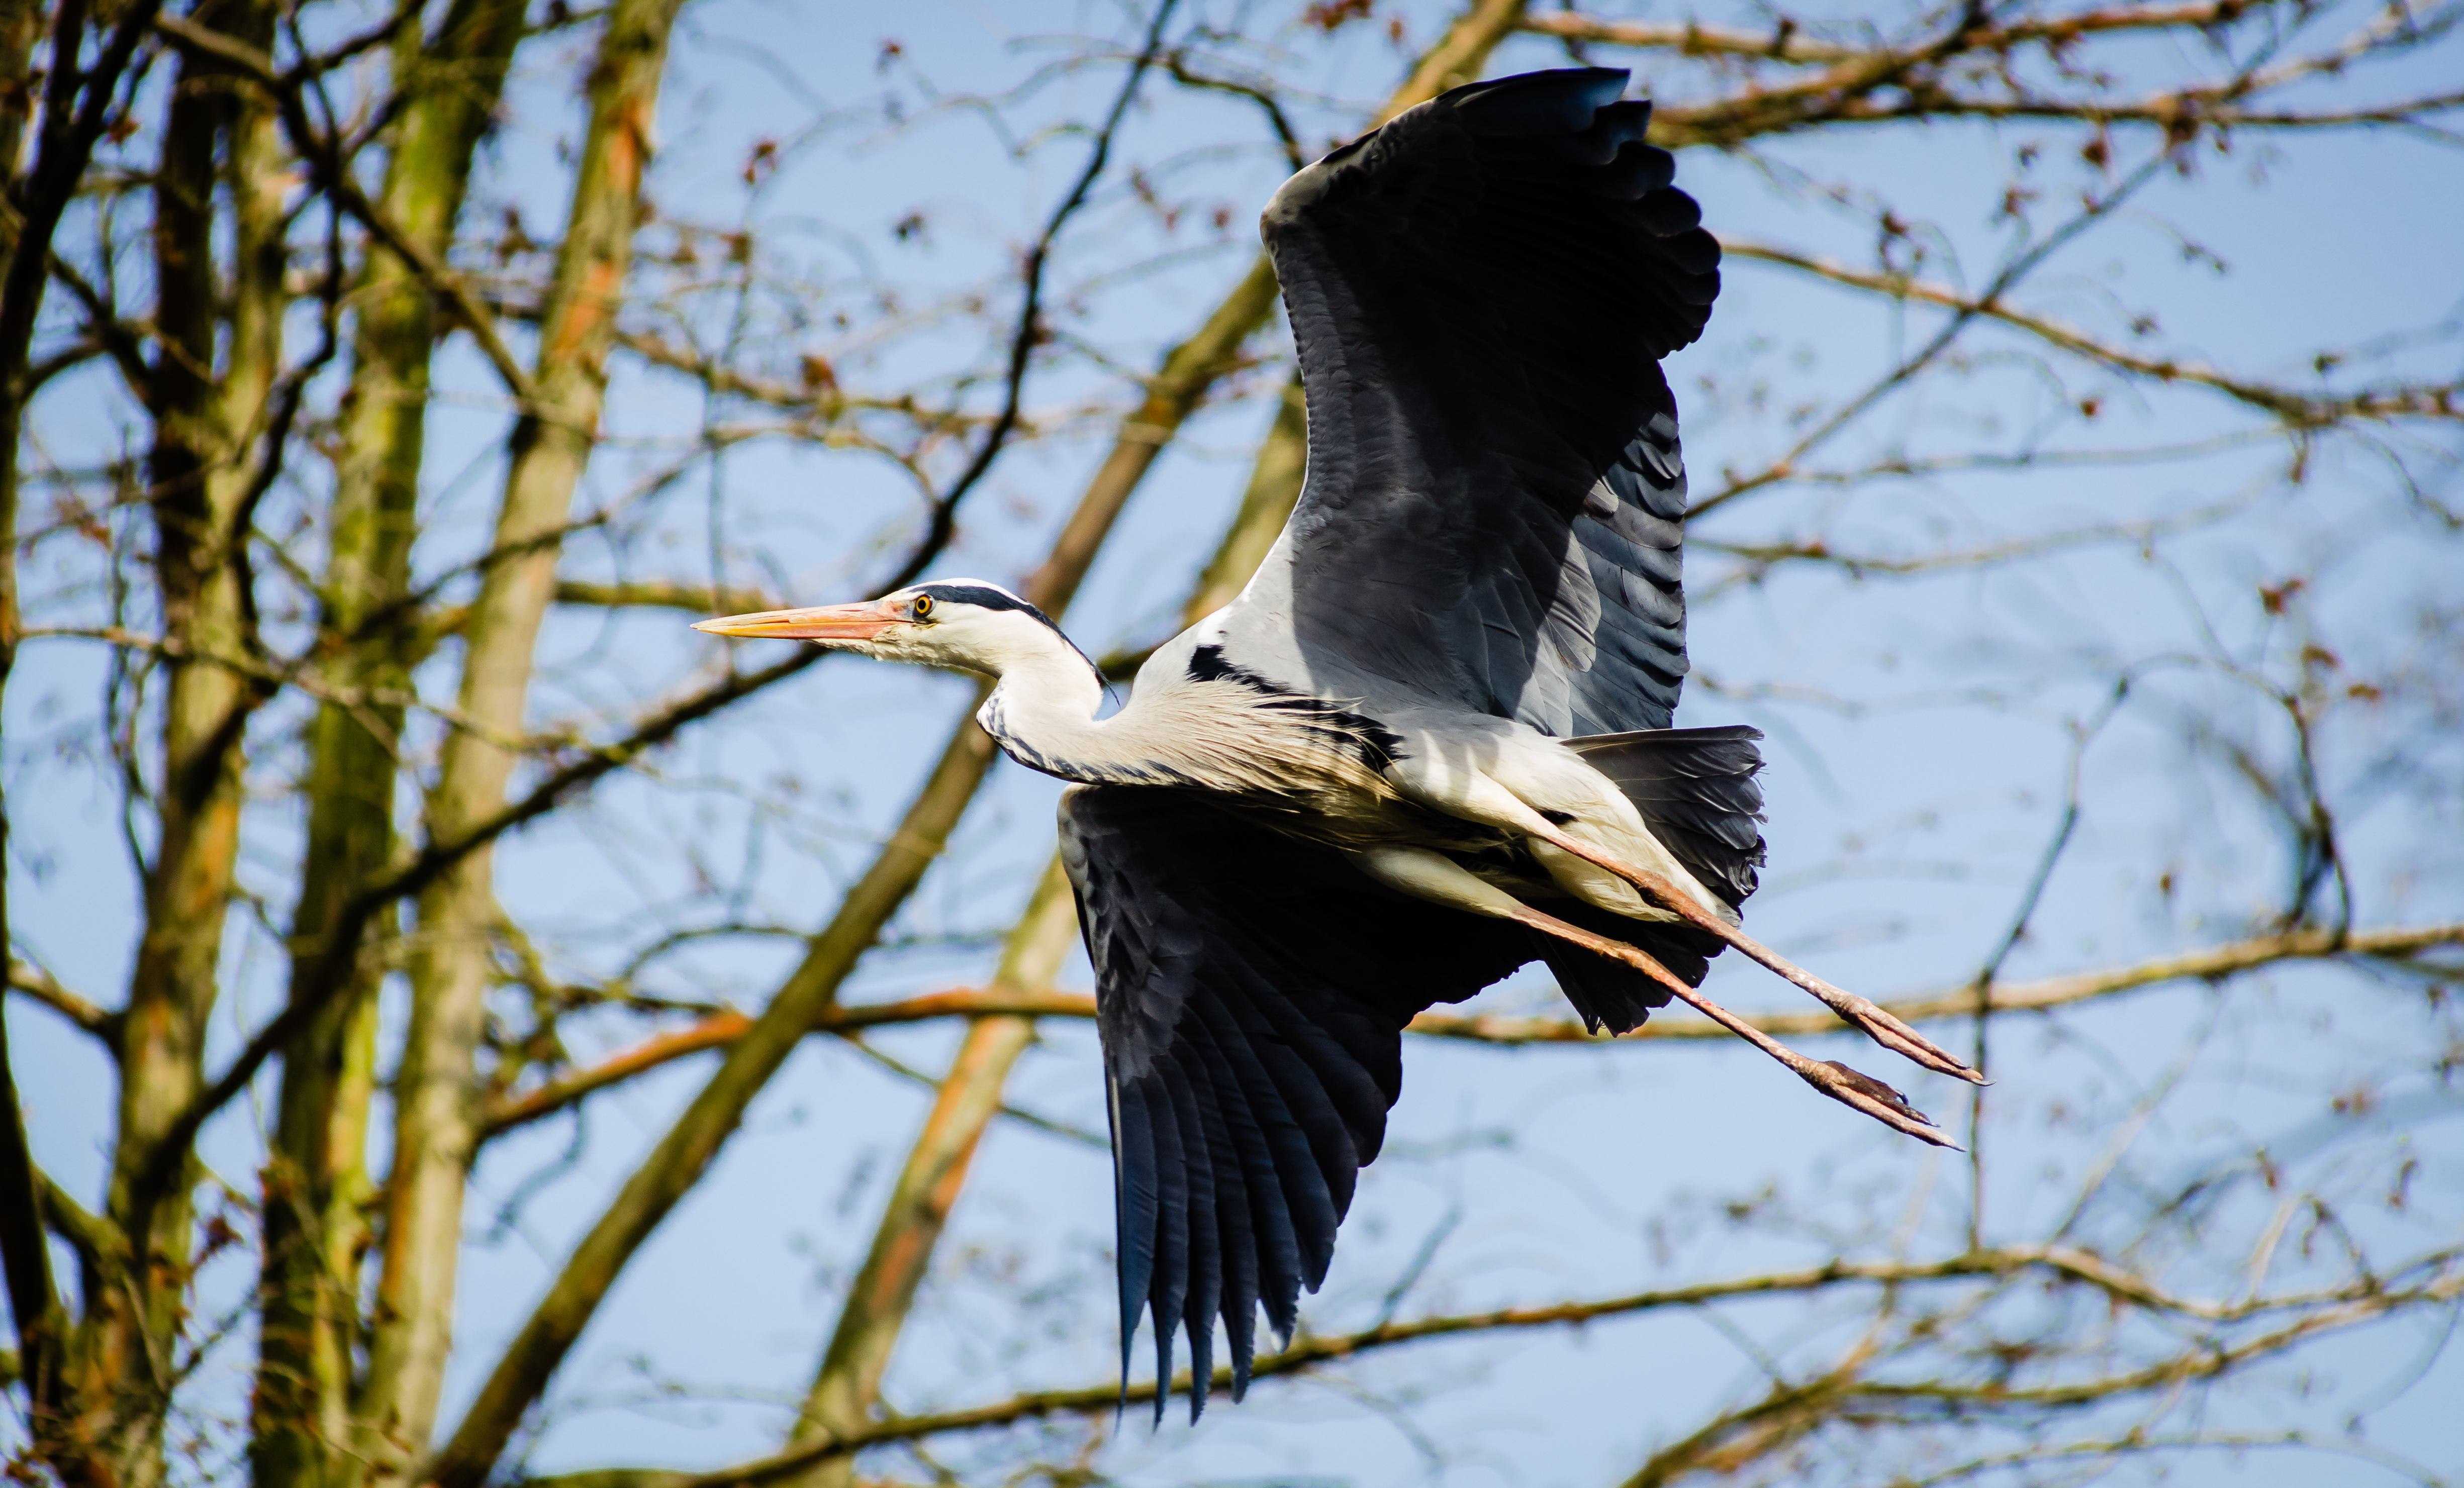
nature, branch, bird, wing, wildlife, beak, eagle, fauna, bald eagle, vertebrate, perching bird